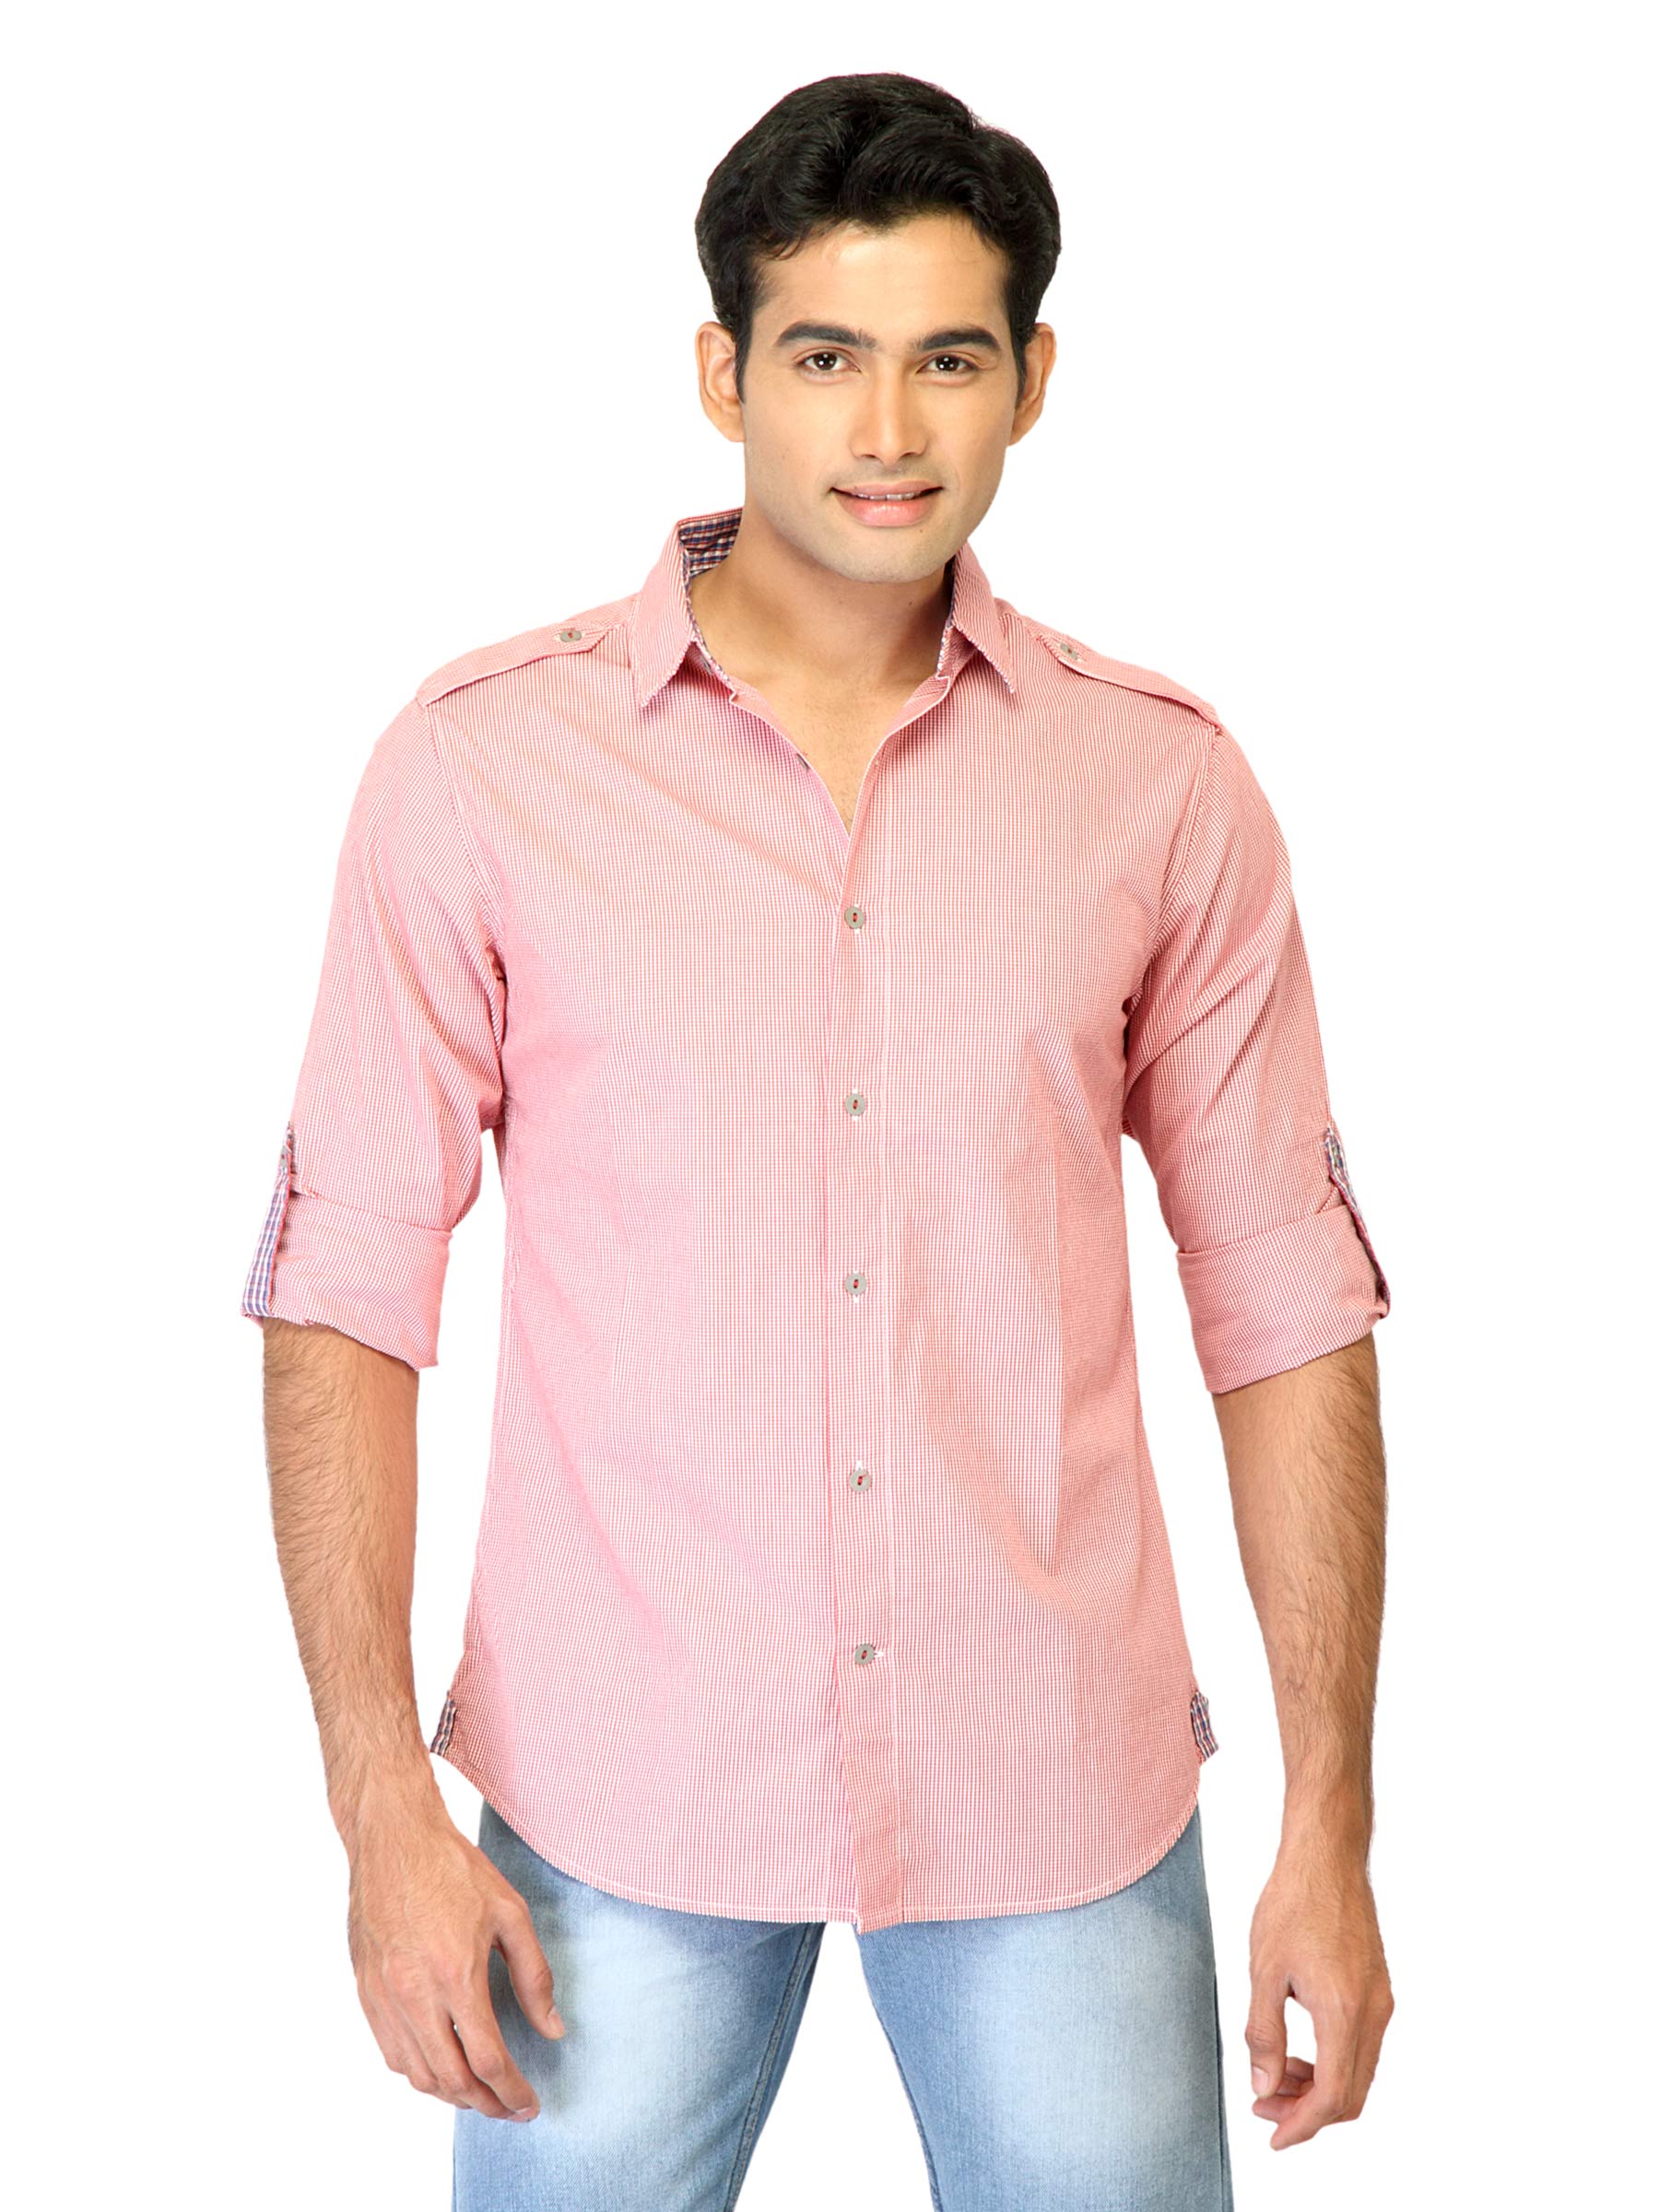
United Colors of Benetton Men Check Red Shirts
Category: Apparel / Topwear / Shirts
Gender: Men
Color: Red
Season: Summer 2011
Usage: Casual